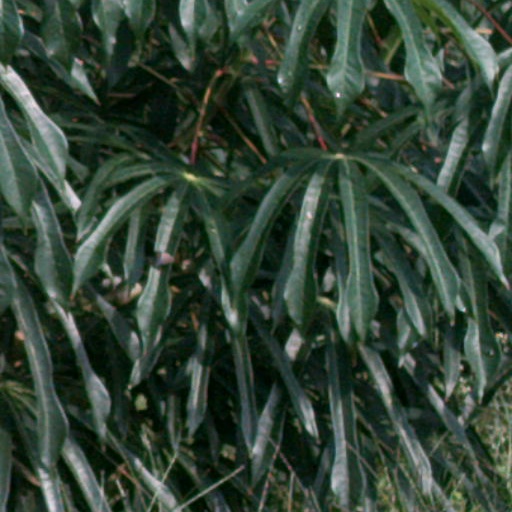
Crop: cassava